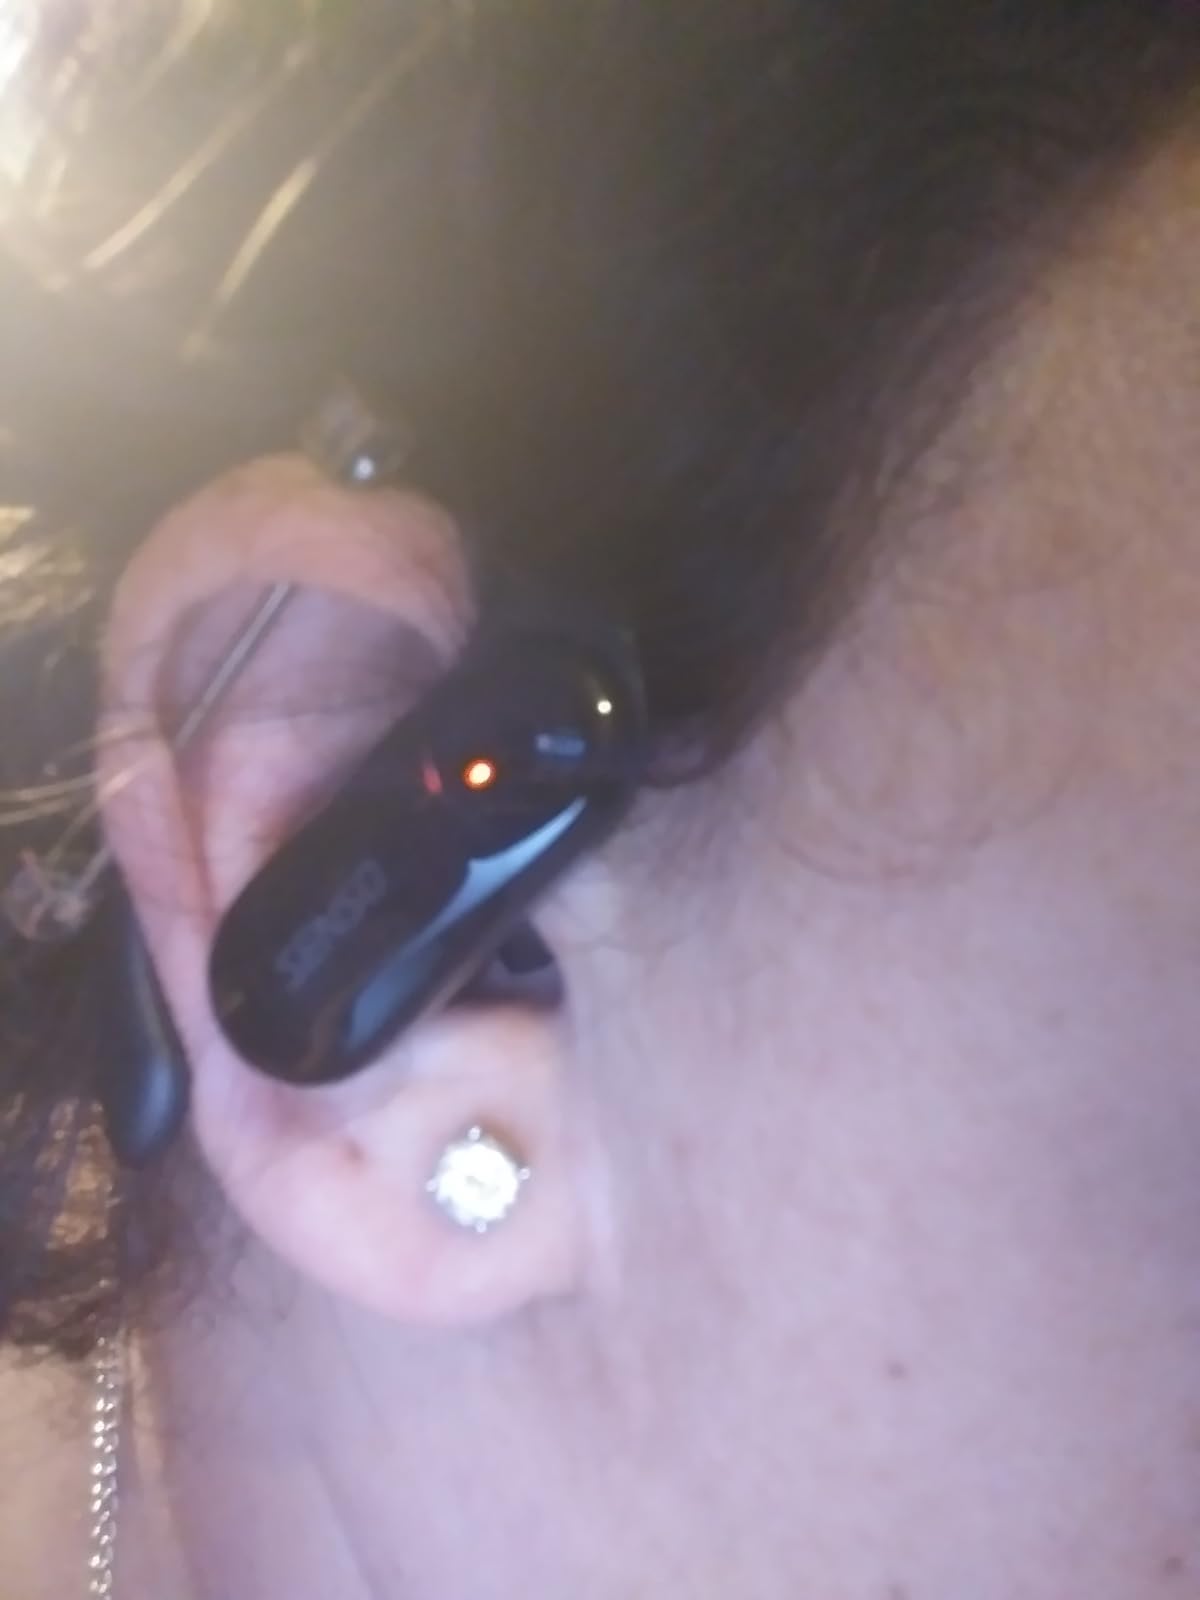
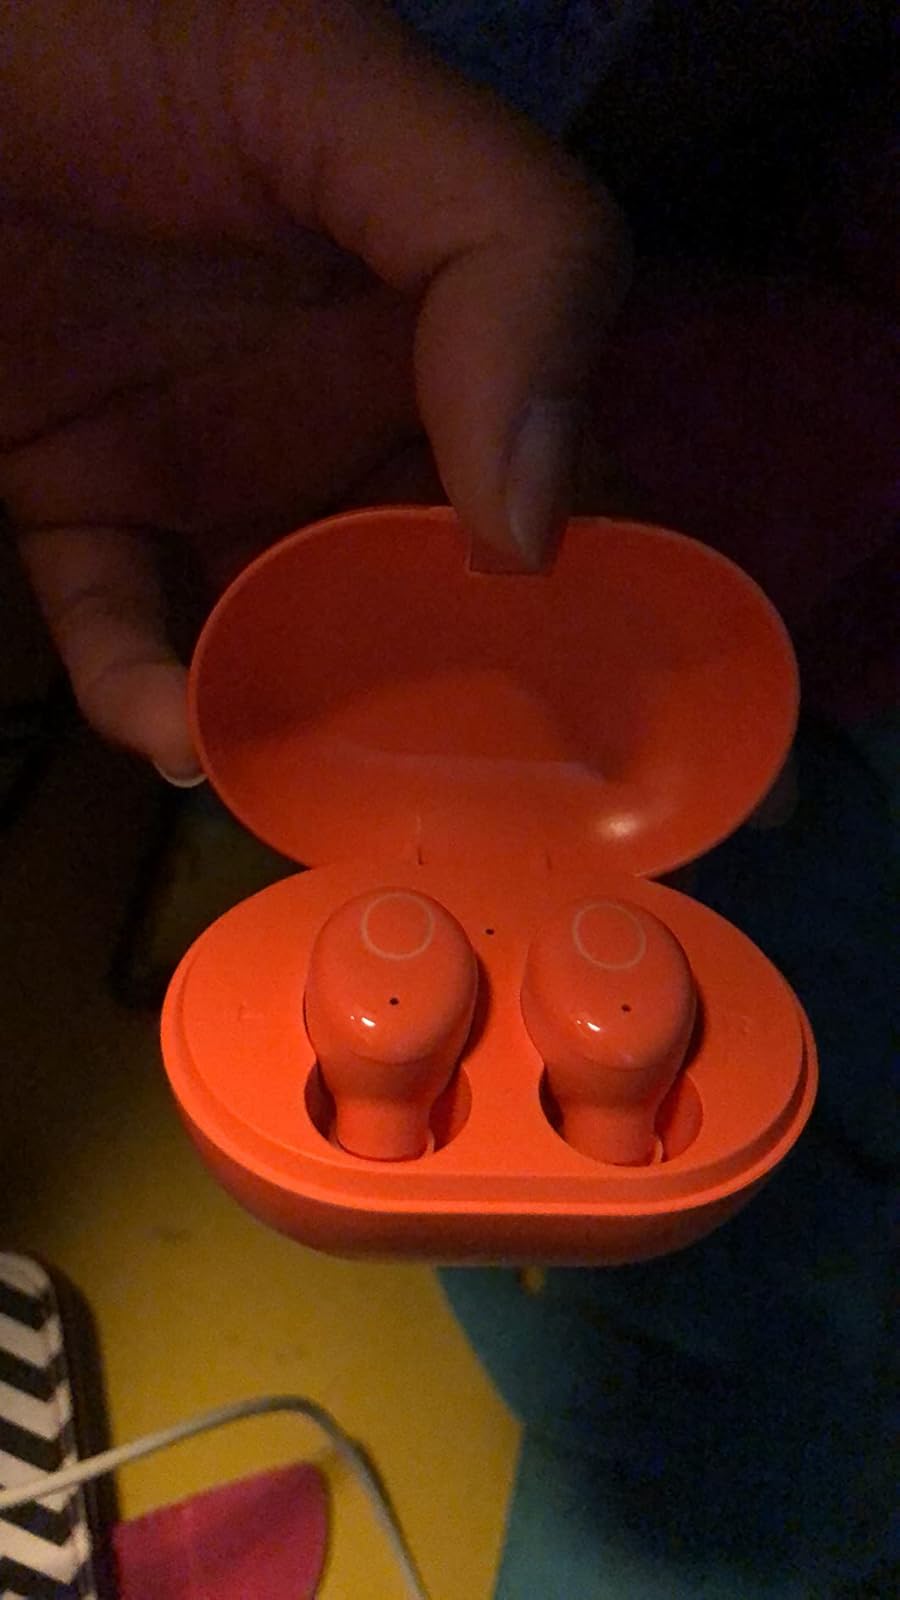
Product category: earbuds
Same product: no